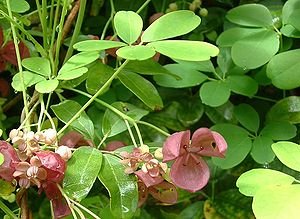
Femfingret akebia
Femfingret akebia (Akebia quinata).
Femfingret akebia (Akebia quinata).
Femfingret akebia er en løvfældende lian med en højtslyngende vækst.